Mass media in Poland

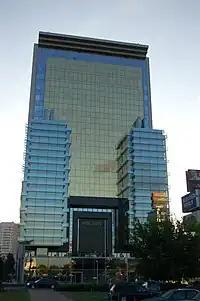
Polsat television building in Warsaw

The Polish media environment is highly polarized. Since 2015 elections, this polarization has become ever stronger. The cleavage concerns both PiS's controversial decisions and policies and diverging attitudes towards issues such as equal rights for LGBT people, refugees, the EU.